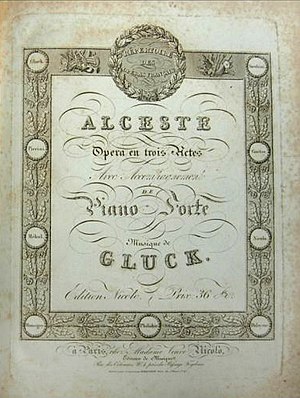
Alceste
Program for opførelsen af Alceste.
Alceste er en opera fra 1767 skrevet Christoph Willibald Gluck.